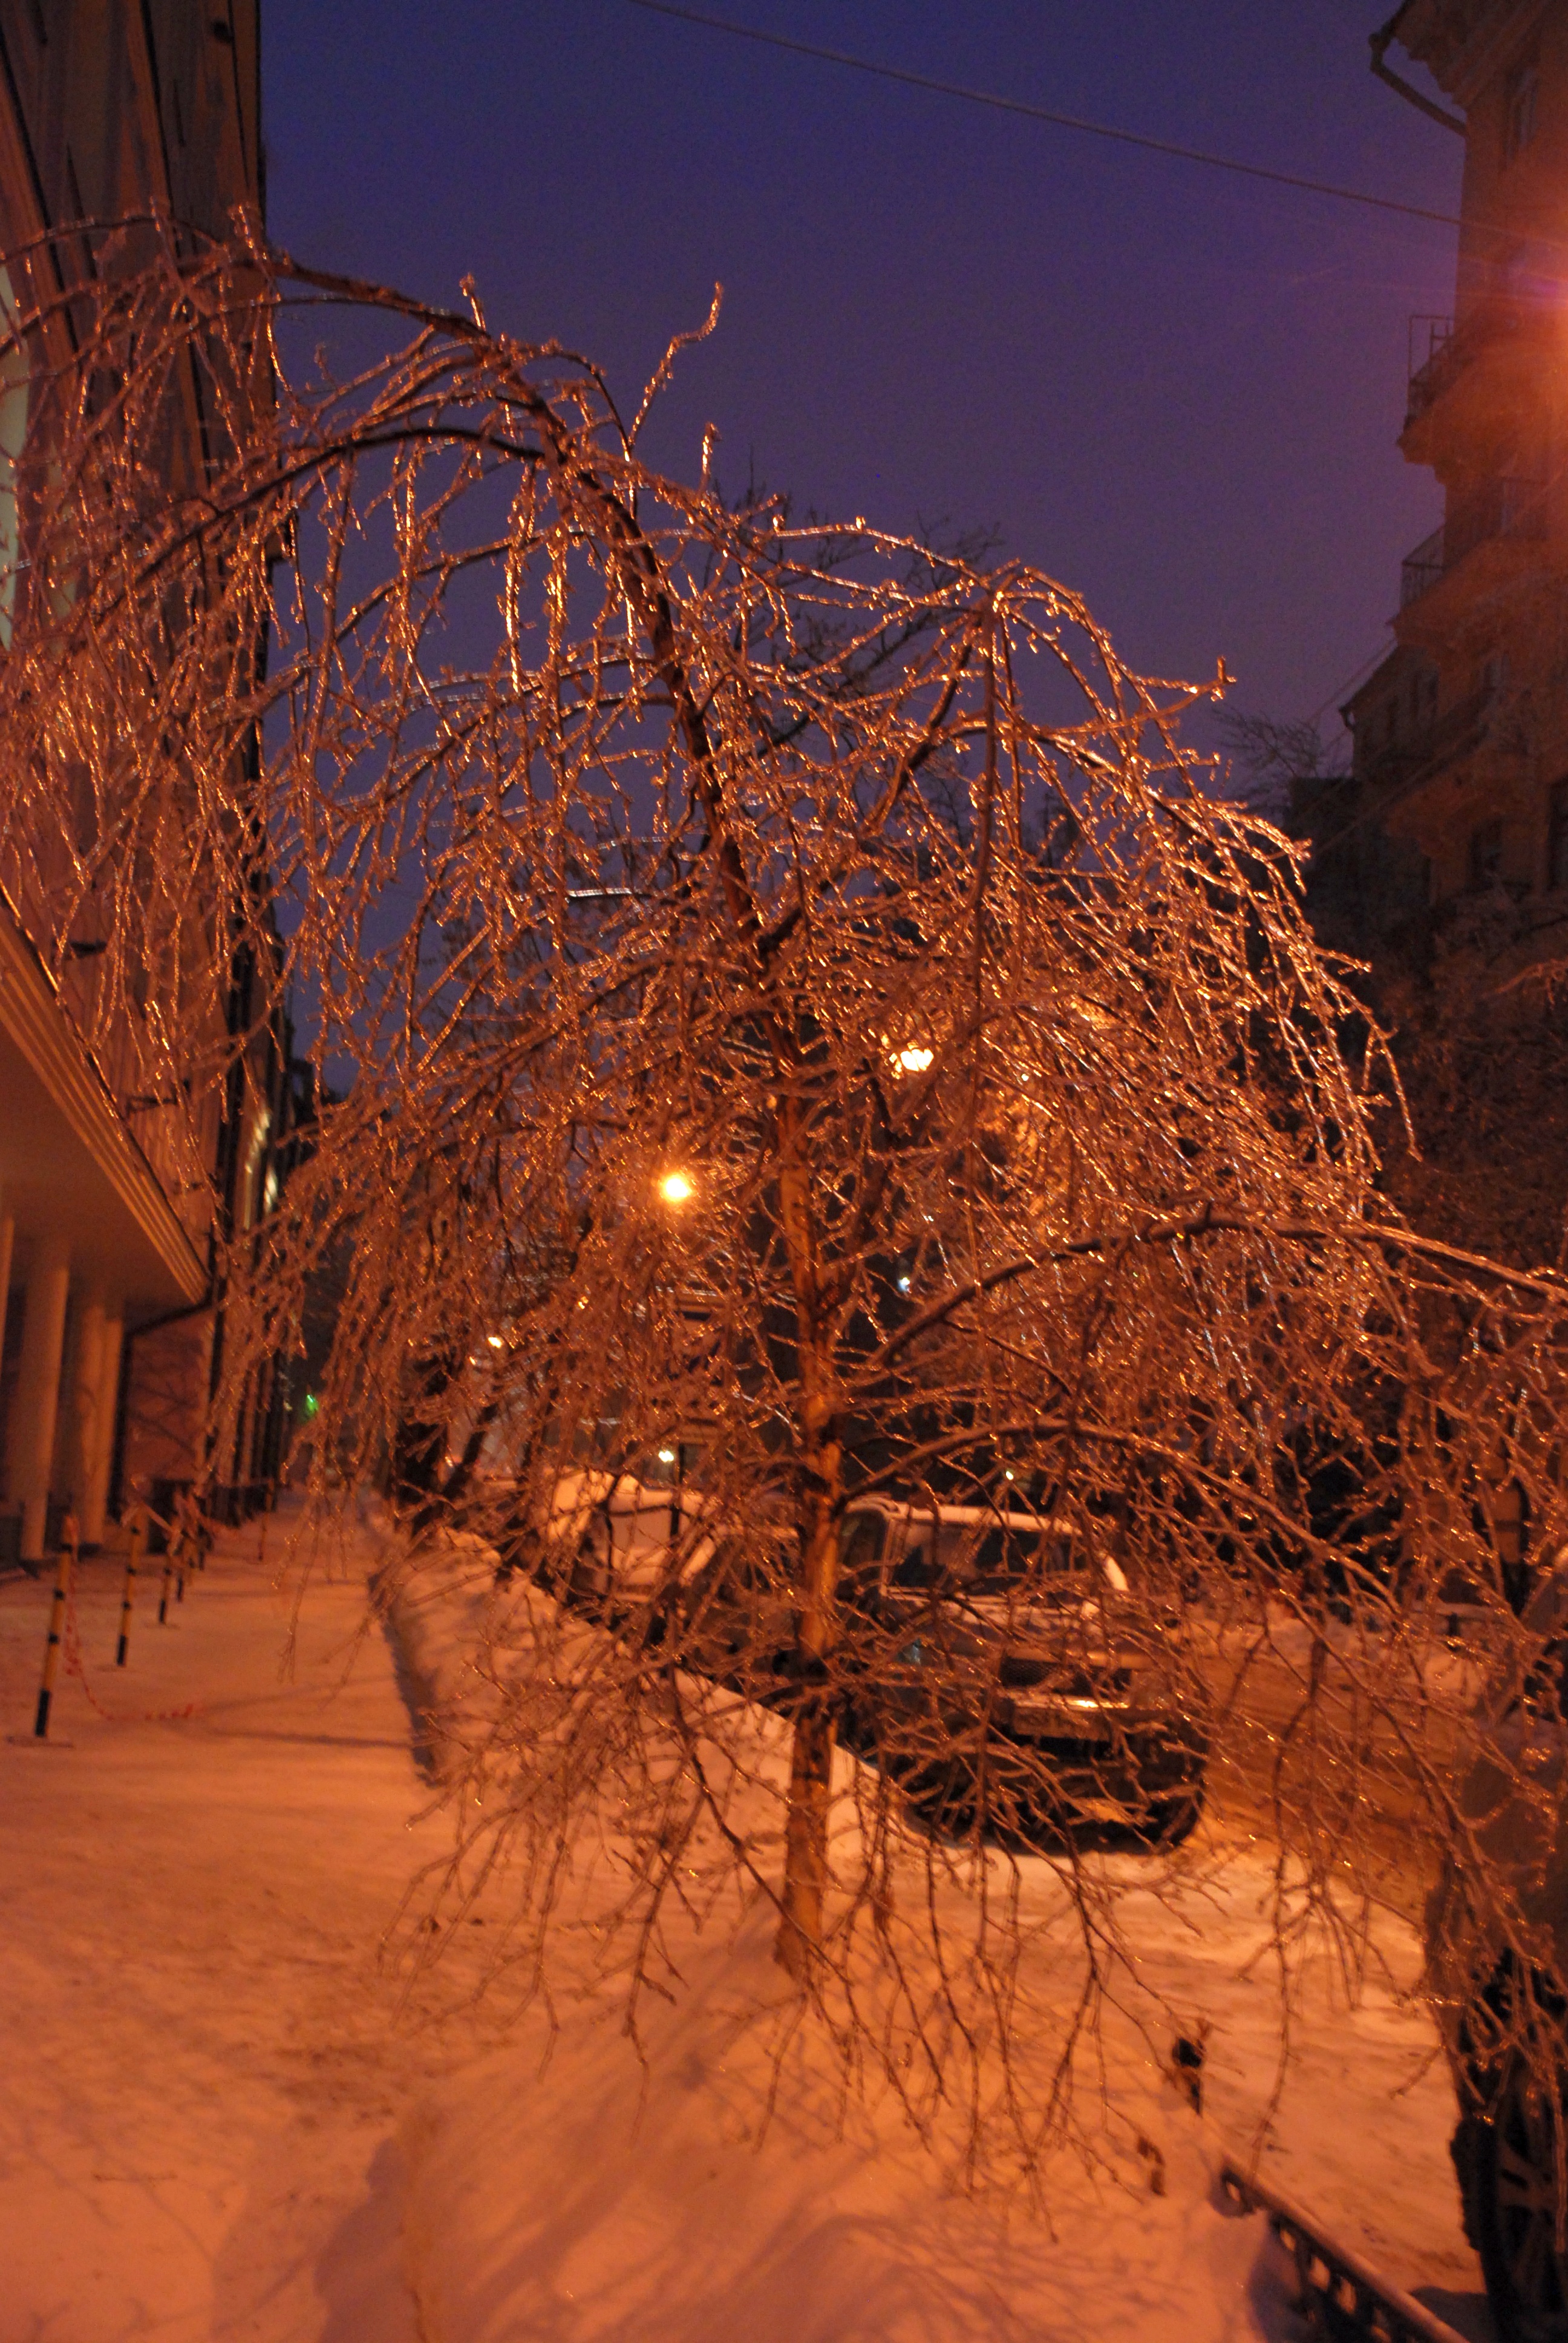
tree, snow, winter, sunset, night, sunlight, morning, dawn, city, cityscape, dusk, ice, evening, reflection, weather, nikon, season, moscow, russia, d80, cityscapes, moskau, nikond80, moscou